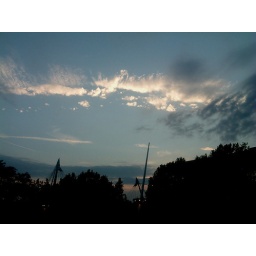
evening sky over the hungerford bridge